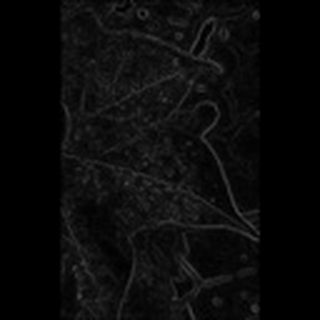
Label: cotton_aphids